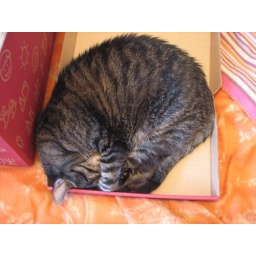
cat in the box